Scientology cross

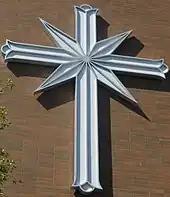
Scientology cross on a Church of Scientology building

The practice of prominently displaying the cross in Scientology centers was instituted in 1969 following hostile press coverage in the United Kingdom and elsewhere, when Scientology's status as a legitimate religion was being questioned. In response, Hubbard ordered that, "Any staff who are trained at any level as auditors (but not in AOs) are to be clothed in the traditioned ministerial black suit, black vest white collar silver cross for ordinary org wear."